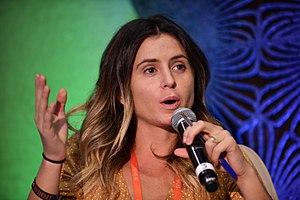
Anastasia Ashley, née le 10 février 1987, est une surfeuse américaine. Elle crée le buzz en 2013 avec une vidéo où on la voit s'échauffer en se déhanchant de façon sexy à la manière de Michelle Jenneke.